Night Call (podcast)

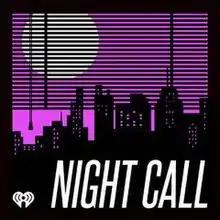

Night Call was a weekly call-in show hosted by Molly Lambert, Tess Lynch, and Emily Yoshida. In addition to free weekly podcasts on the iHeartRadio platform, "Night Call" hosted live shows on Twitch.tv and in person, and created book club themed episodes, movie club themed episodes, and monthly mixes for their Patreon supporters.